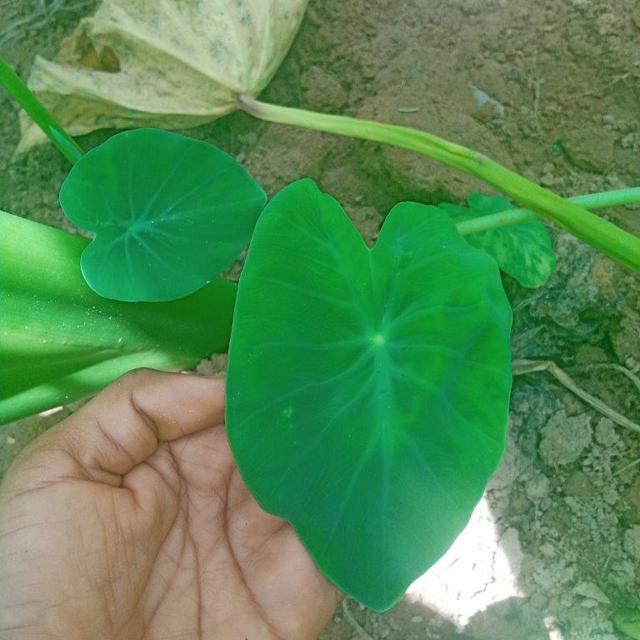
Label: Healthy